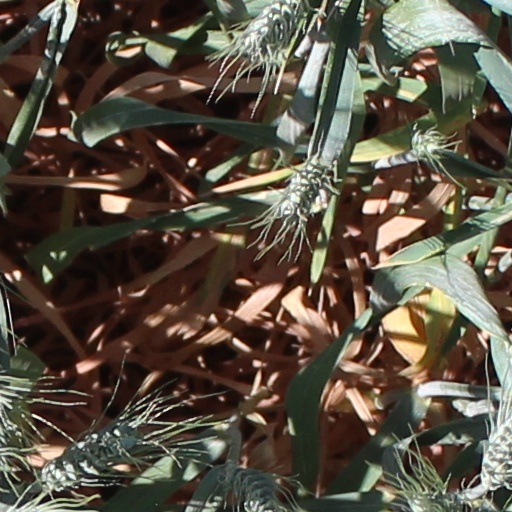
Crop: wheat